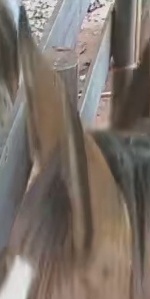
Face region: ears (position_of_ears)
Pain indicator: not_present